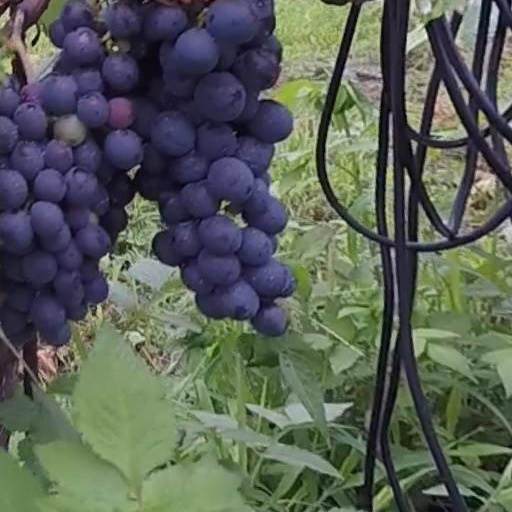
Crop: grape